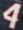
Number: 4